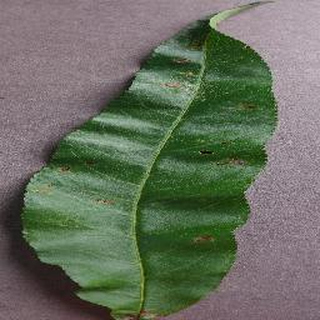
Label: peach_bacterial_spot